Dishoom

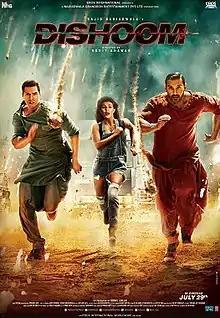
Theatrical release poster

Dishoom is a 2016 Indian Hindi-language buddy cop action comedy film directed by Rohit Dhawan and produced by Sajid Nadiadwala. It stars John Abraham, Varun Dhawan, Jacqueline Fernandez, Akshaye Khanna and Saqib Saleem, while Parineeti Chopra, Akshay Kumar and Nargis Fakhri make special appearances in the film. The film revolves around two cops tasked with rescuing a kidnapped Indian cricketer from a cricket bookie.